Artiom Tsepotan

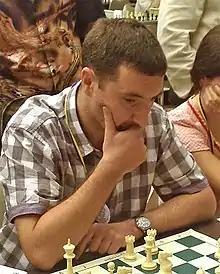

Artiom Tsepotan (born 9 April 1978) is a Ukrainian chess player holding the title of International master.